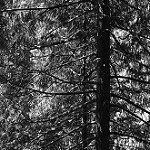
Label: B & W